Dirk Adorf

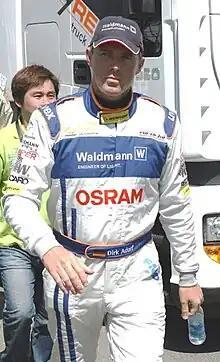
Dirk Adorf.

Dirk Adorf (born 10 July 1969 in Altenkirchen, Rhineland-Palatinate) is a German racing driver.